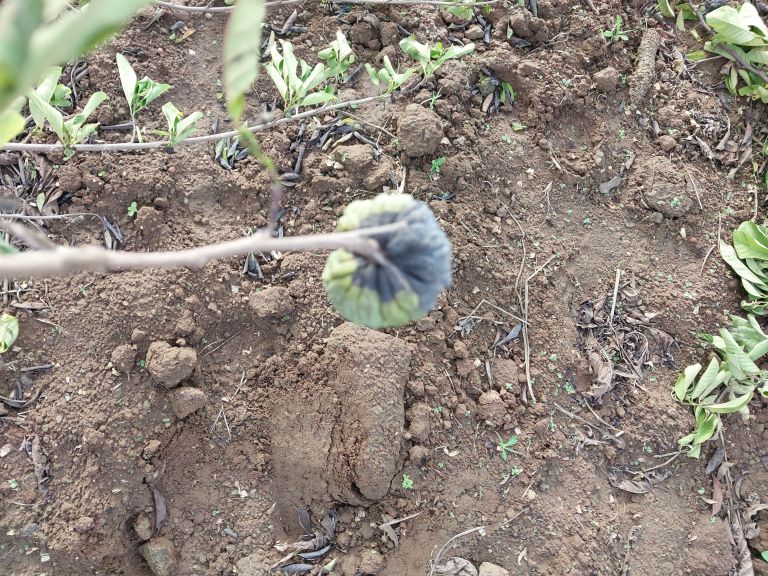
Disease label: Blank Canker